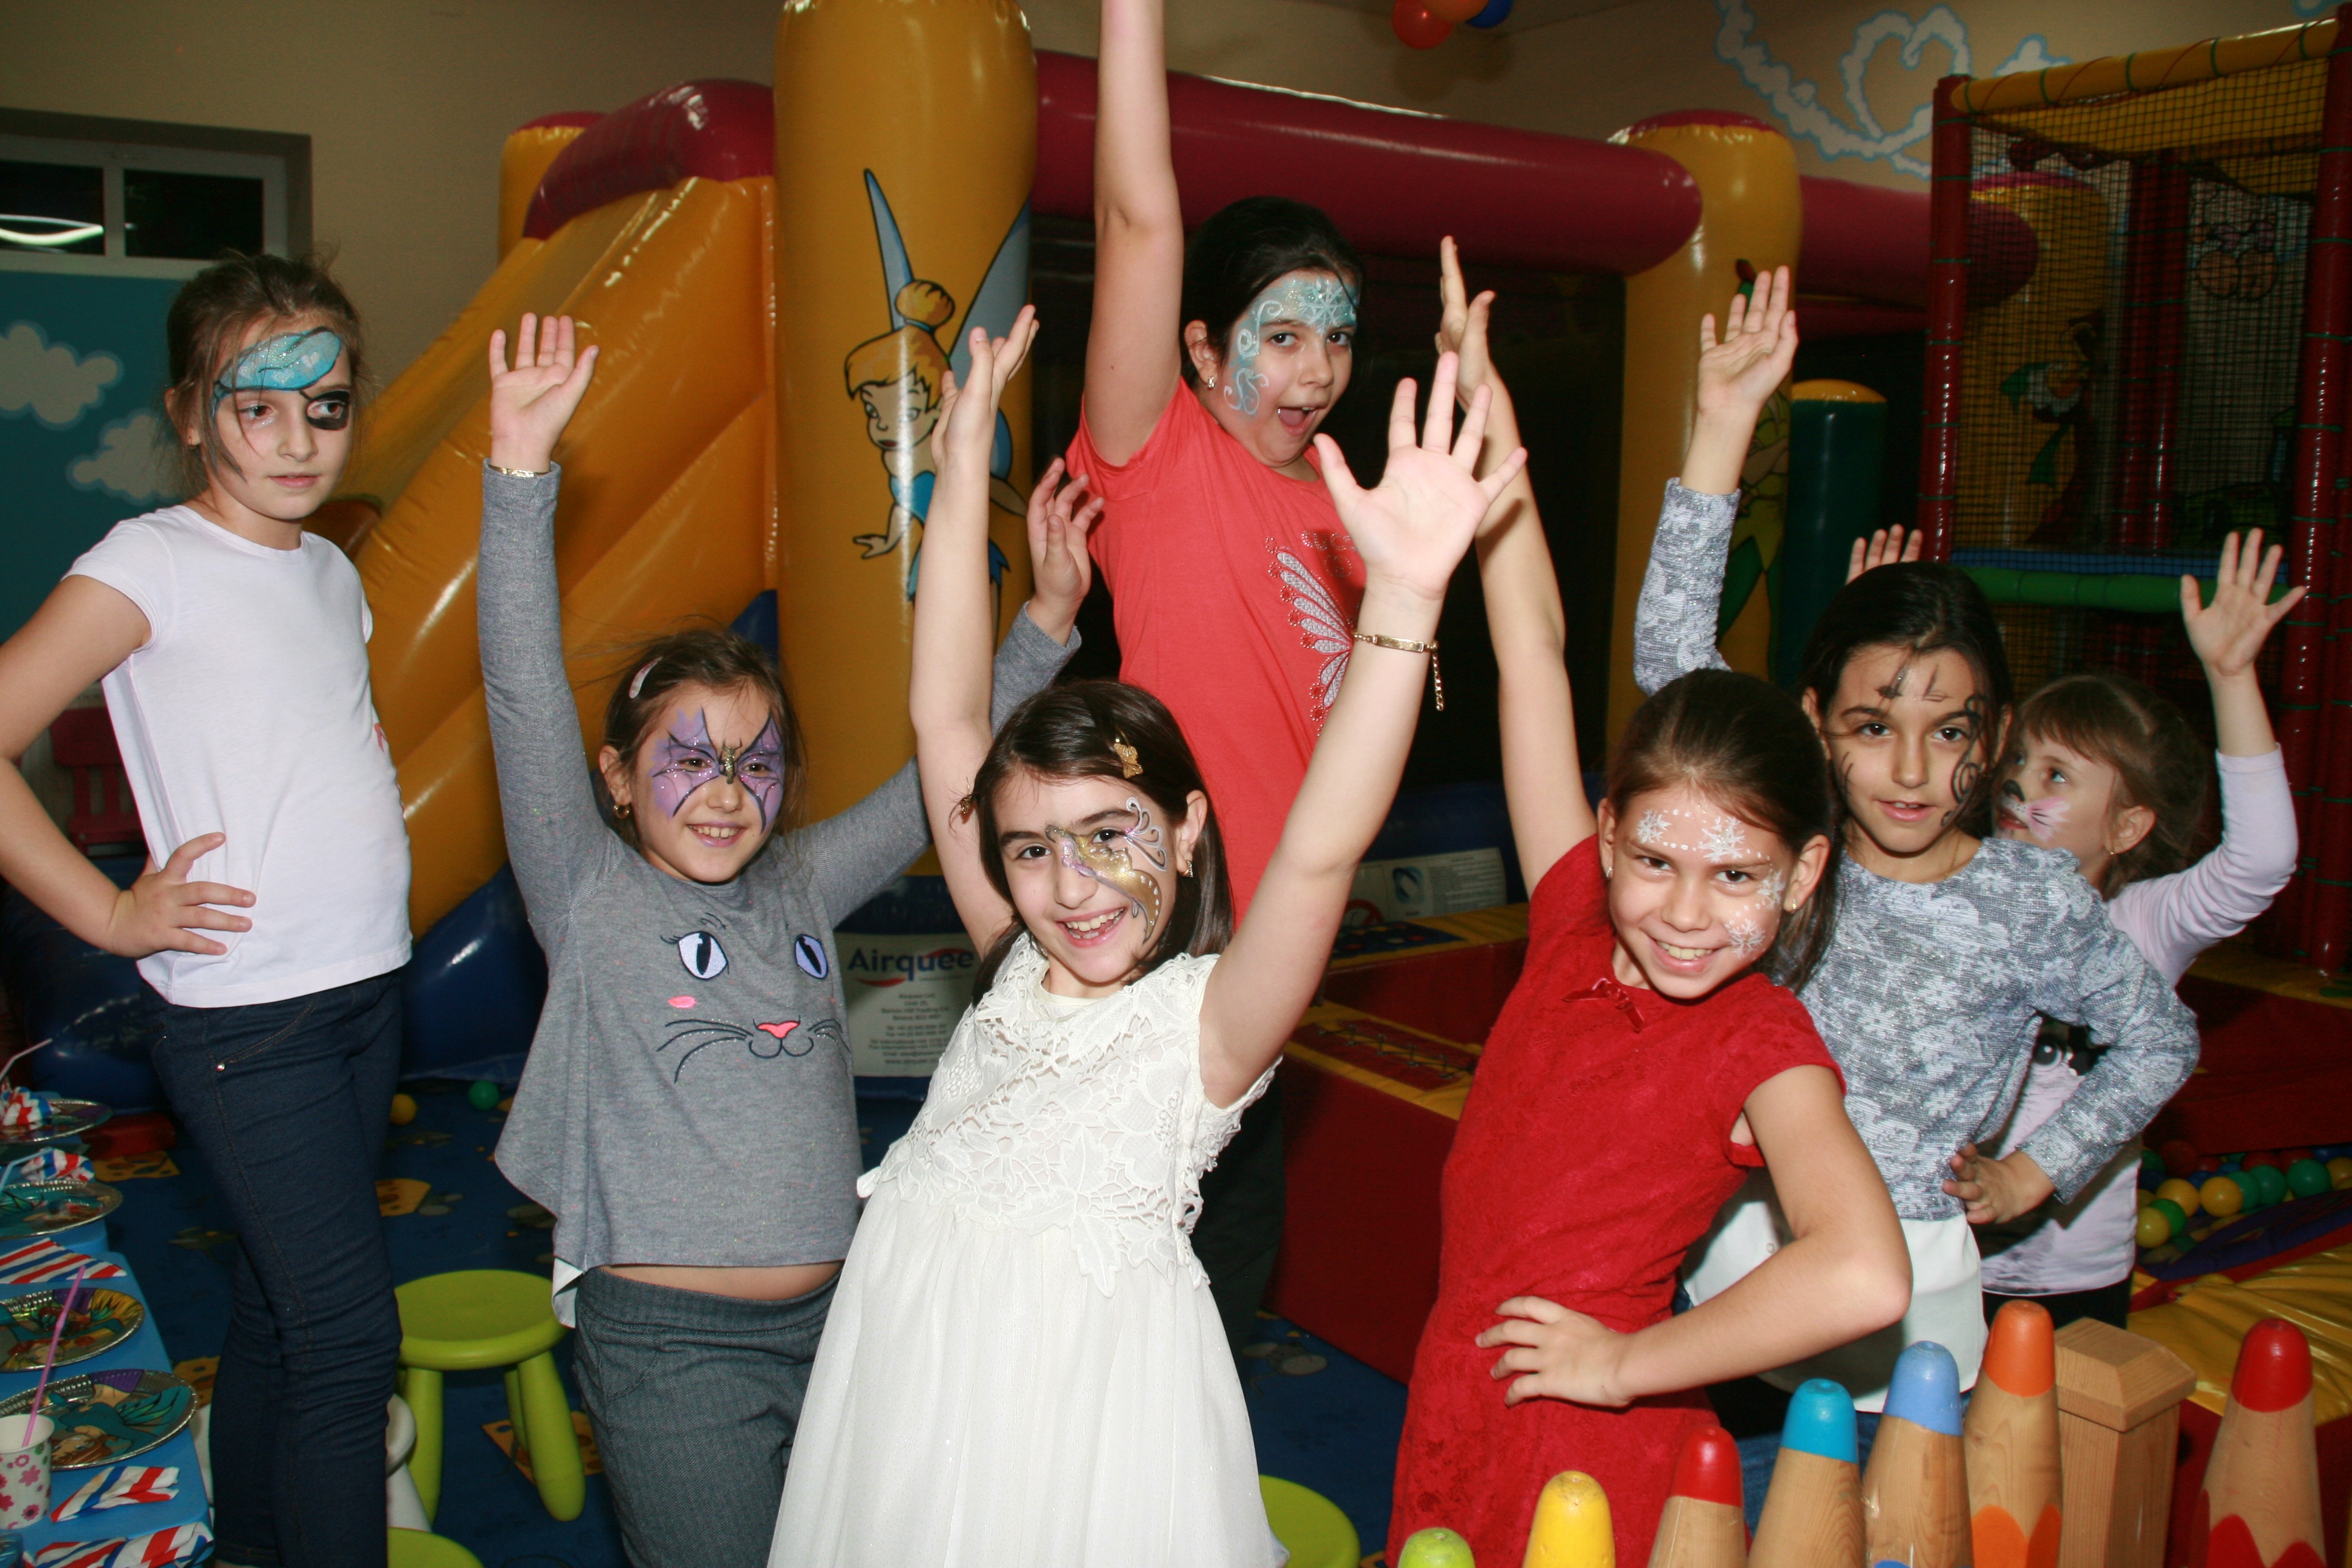
people, play, child, family, kids, girls, party, anniversary, social group